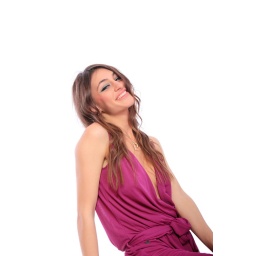
Portrait of a sexy woman in pink isolated on white background